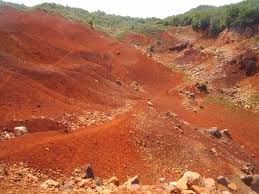
Soil type: Red soil